New Britain, Connecticut

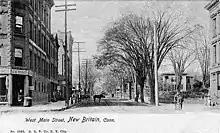
Postcard: West Main Street, pre-1907.

Chartered in 1850 as a township and in 1871 as a city, New Britain had separated from the nearby towns of Farmington and Berlin, Connecticut. A consolidation charter was adopted in 1905.